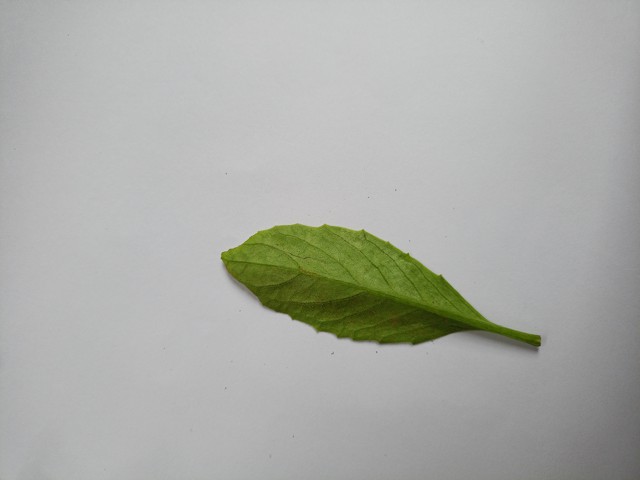
Plant: gainura